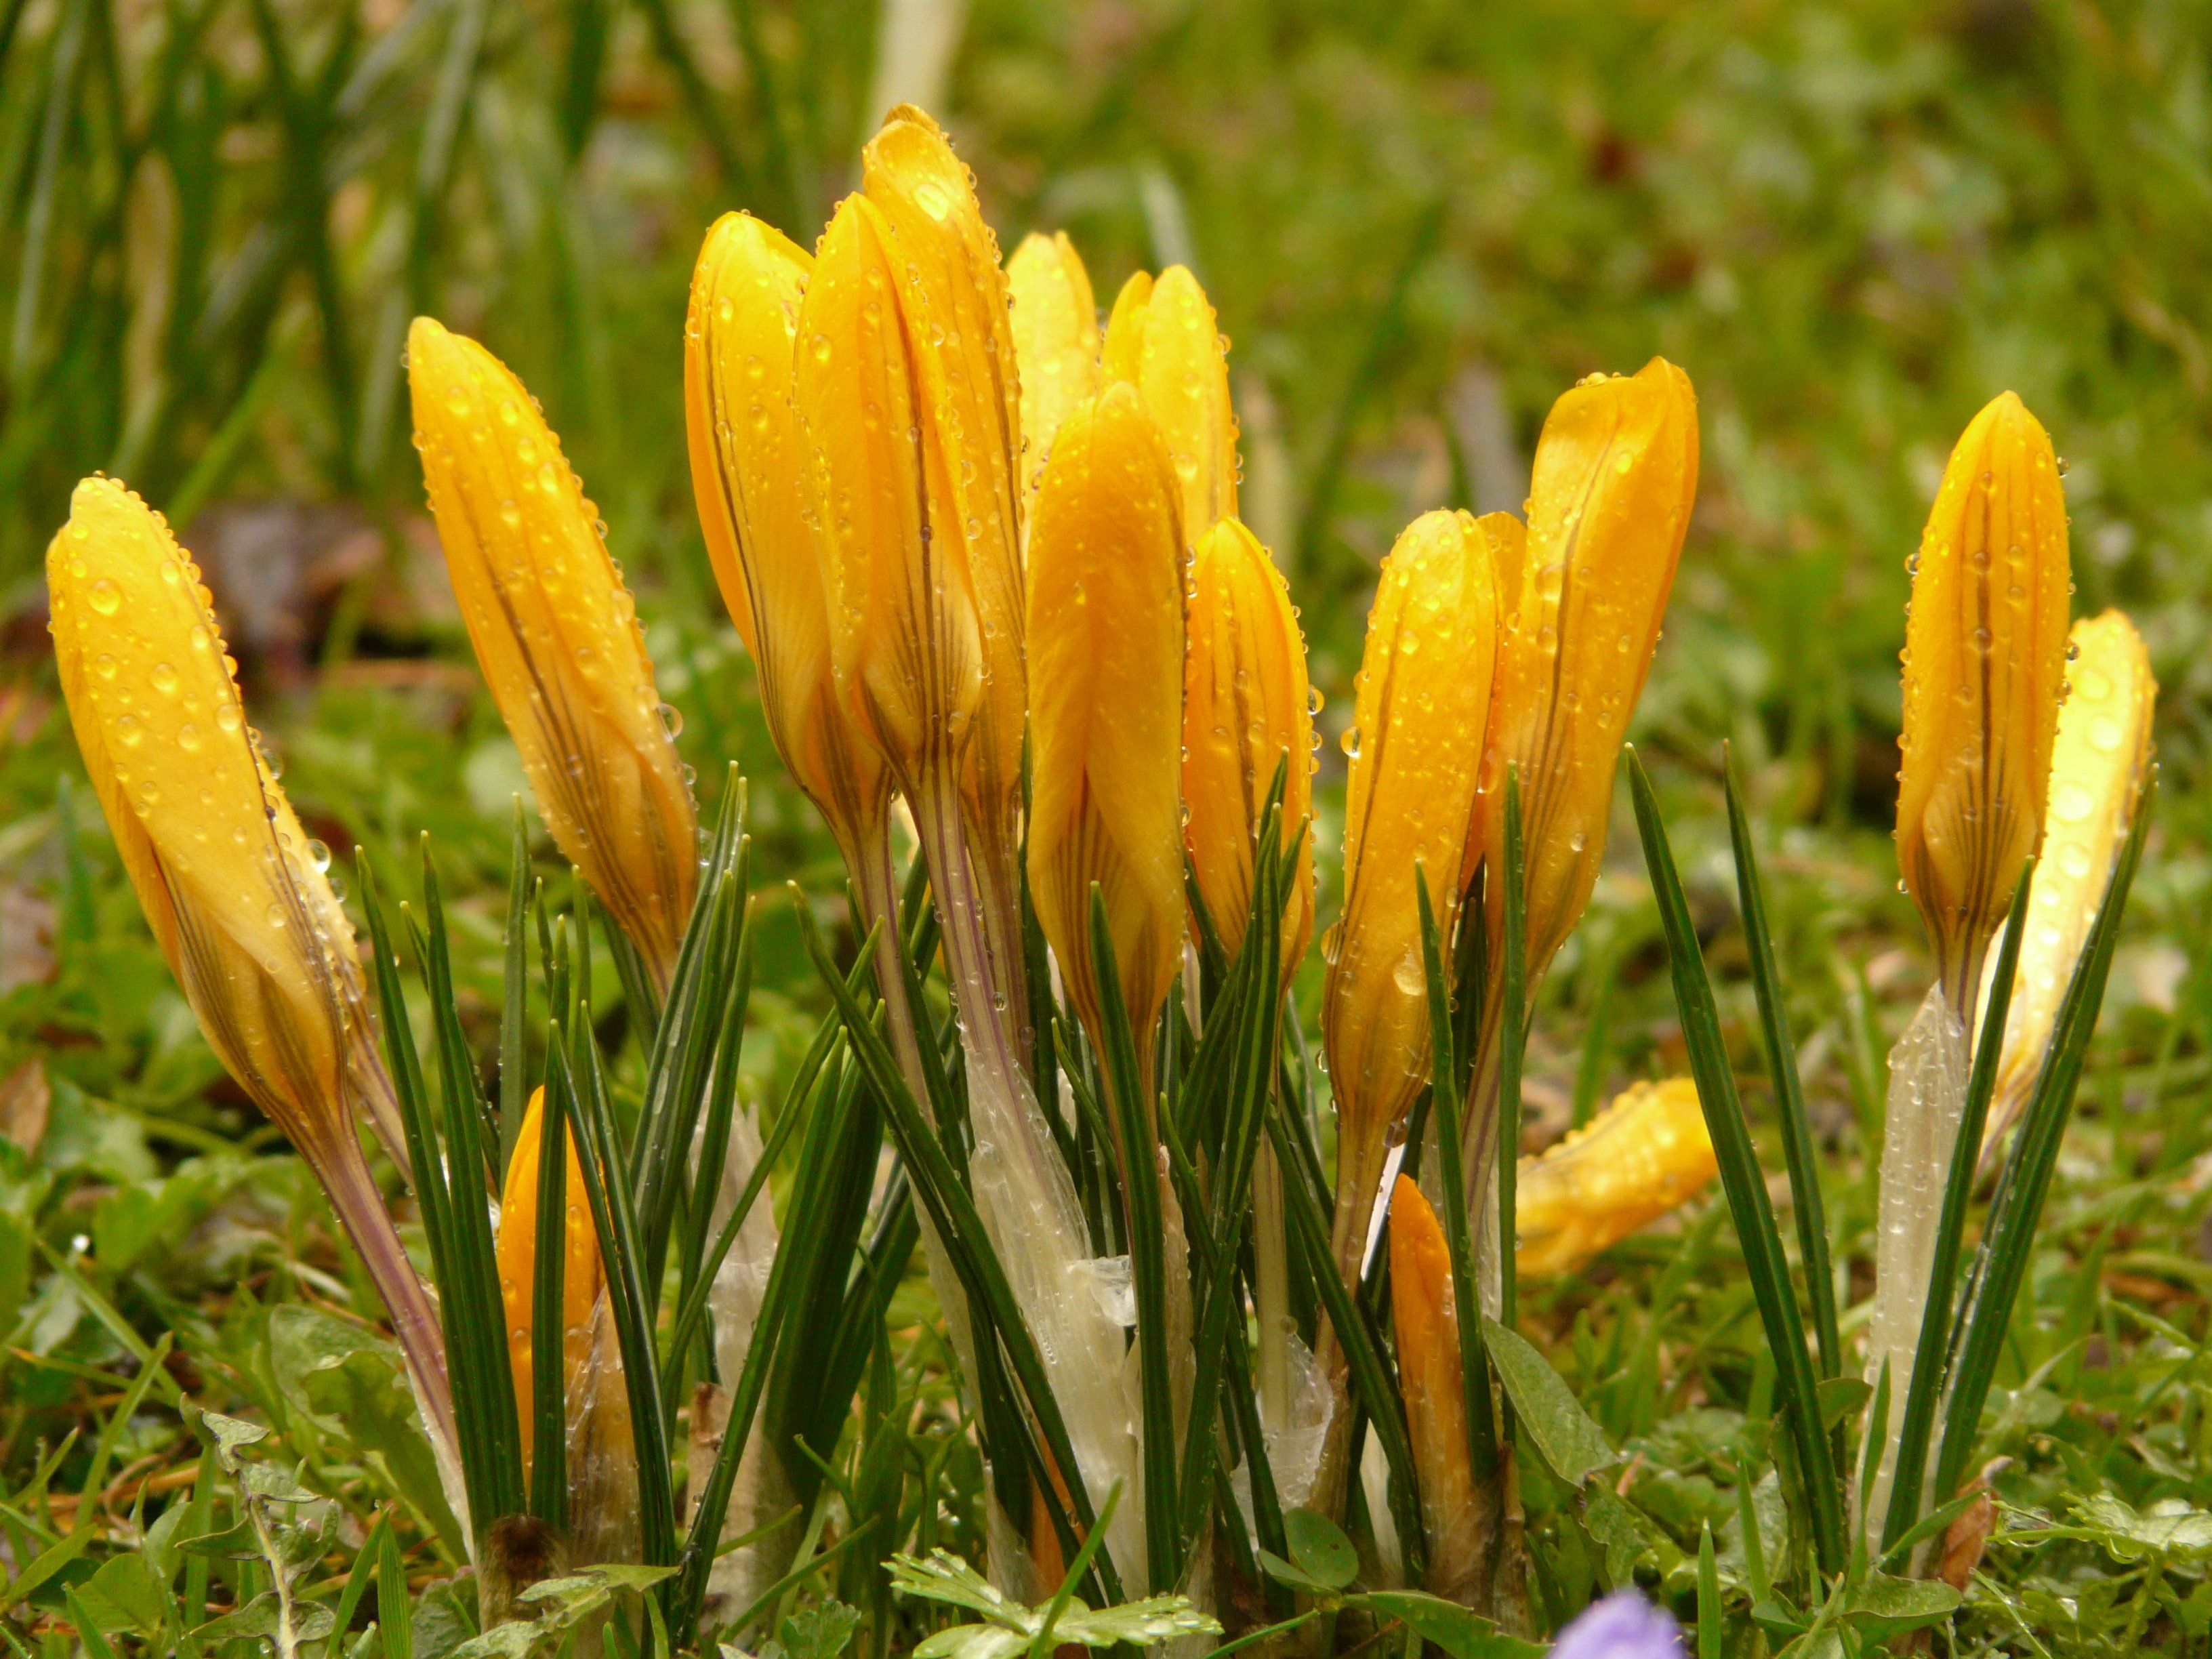
grass, plant, meadow, prairie, rain, leaf, flower, raindrop, wet, spring, herb, color, macro, botany, colorful, yellow, garden, close, flora, wildflower, flowers, crocus, macro photography, flowering plant, grass family, land plant